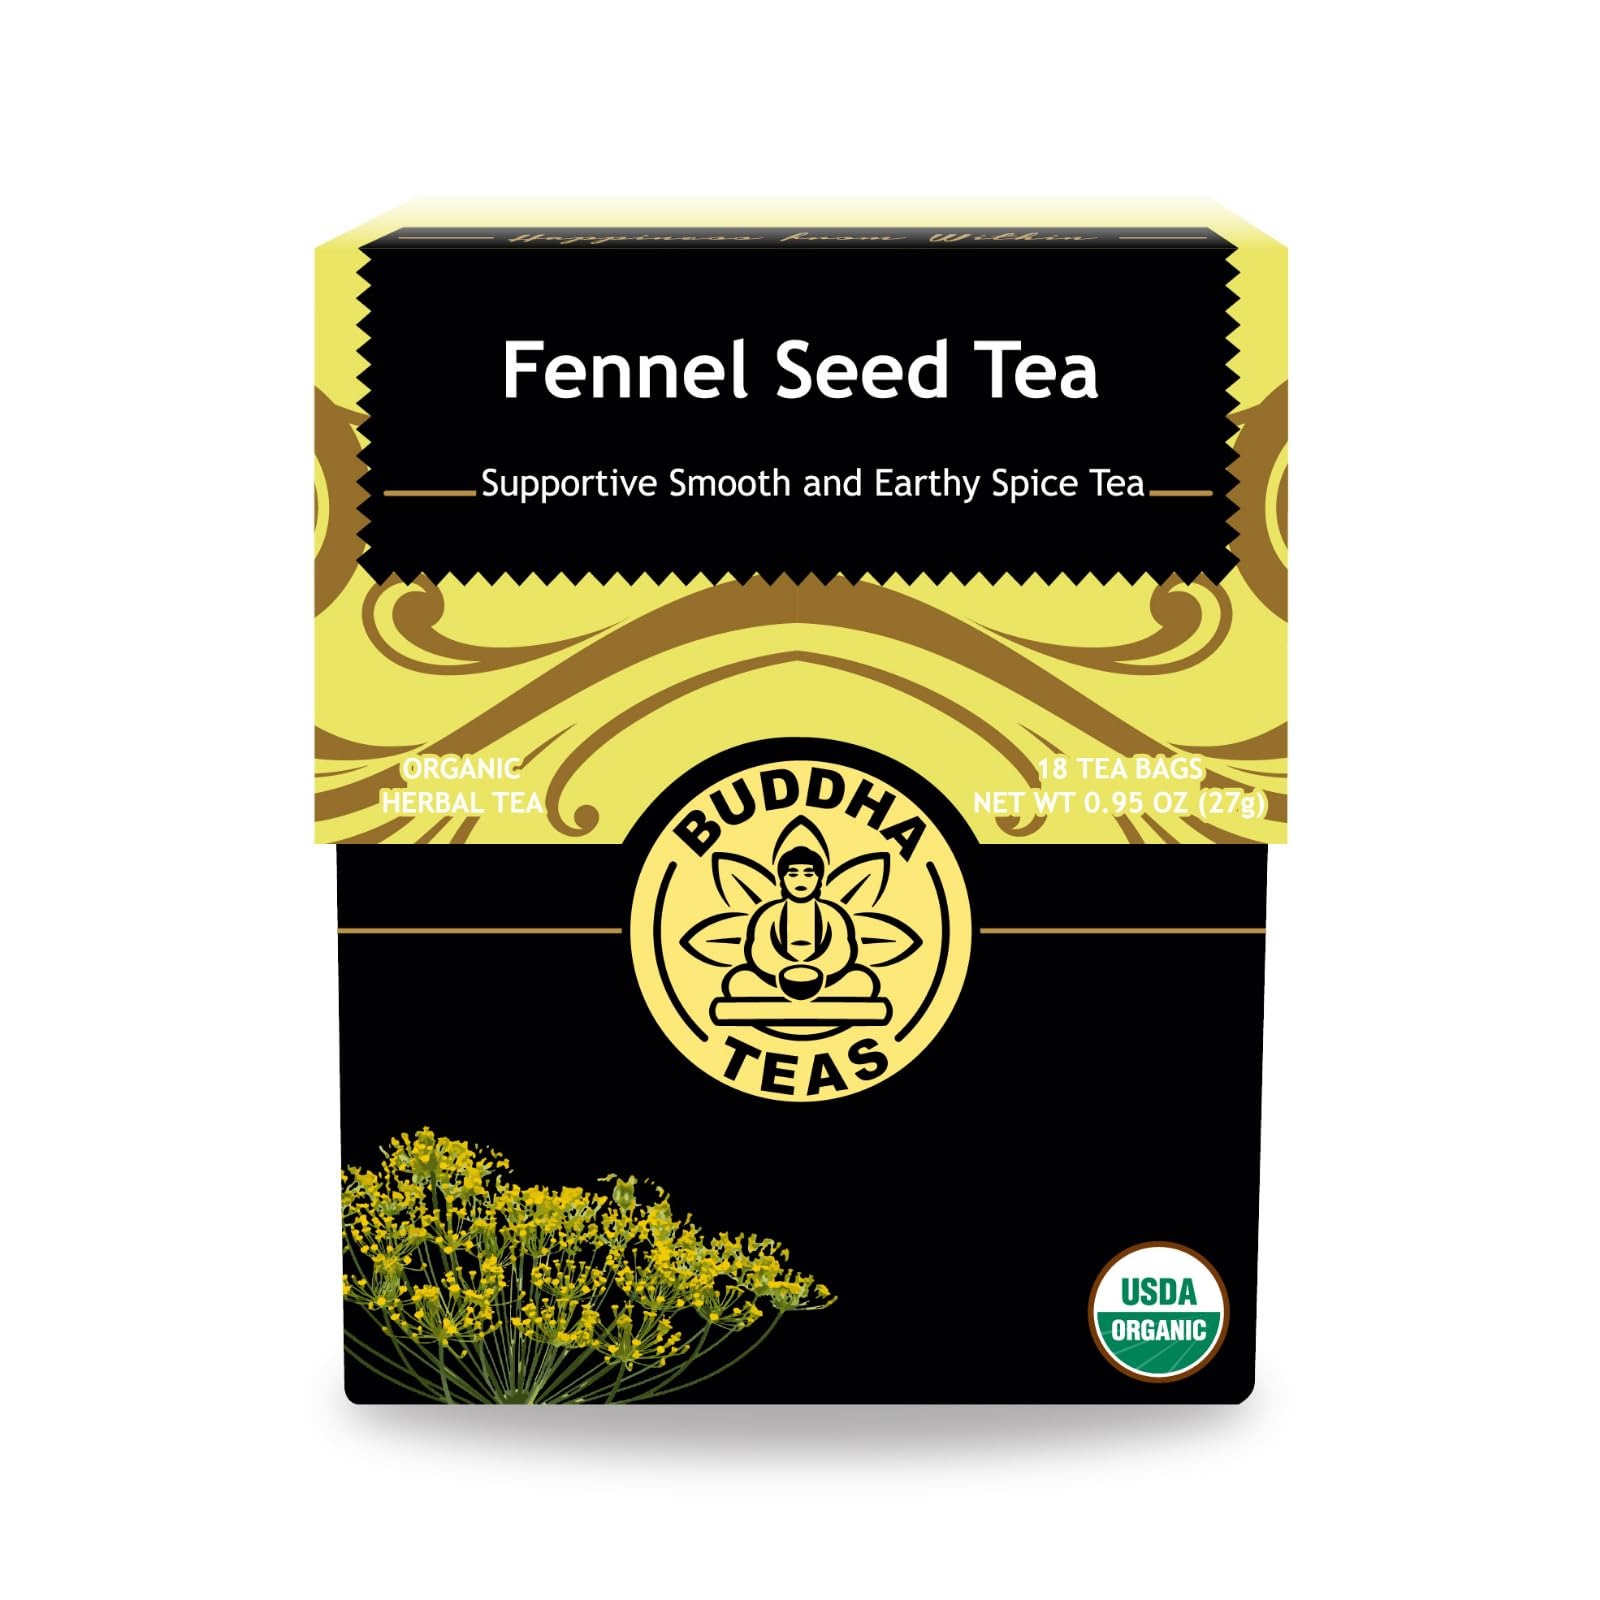
Item Name: Buddha Teas - Organic Fennel Seed Tea - Herbal Tea - For Health & Digestion - USDA Certified - Clean Ingredients - OU Kosher - 18 Tea Bags (Pack of 1)
Bullet Point 1: FENNEL SEED TEA - Step back in time with the ancient charm of Fennel Seed, a herb revered for its versatility and soothing properties. Rooted in the Anglo-Saxon healing tradition, our single ingredient Organic Fennel Seed Tea celebrates this timeless treasure in each individual pack of 18 tea bags.
Bullet Point 2: EARTHY TASTE - Indulge your senses in the naturally earthy, subtly spiced flavor of Buddha Teas’ Fennel Seed Tea. Our Fennel Seed Tea provides digestive support, offering a warm, tummy taming cup of delight. Customize your experience with a touch of sweetness if desired, and steep for 3-6 minutes for a holistic, full-bodied cup that teases and pleases.
Bullet Point 3: NO CAFFEINE - Our Fennel Seed Tea is caffeine-free, certified organic and free of any additives and flavoring. This tea has no artificial sweeteners and is only made with natural ingredients.
Bullet Point 4: QUALITY - At Buddha Teas, our Fennel Seed Tea is rich in essential vitamins, minerals and antioxidants. A great support for digestive health, this tea is an important addition to any tea collector's cupboard.
Bullet Point 5: BUDDHA TEAS - Buddha Teas believes that a proper cup of tea provides a nourishing experience that satisfies the soul while pleasing the senses. We strive to deliver a delightful and vast array of additive-free options, which includes herbal, green, white, and black teas, as well as uniquely crafted blends, made from the freshest herbs and tea leaves.
Value: 18.0
Unit: Count

Price: 6.39